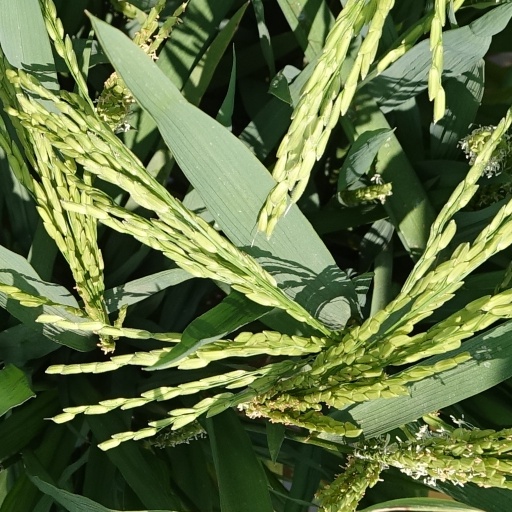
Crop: rice